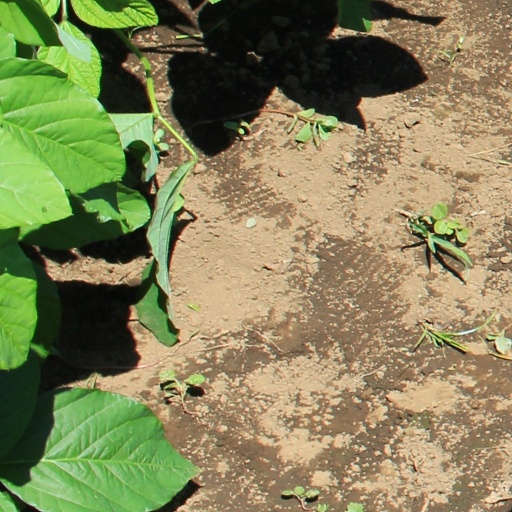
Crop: soybean